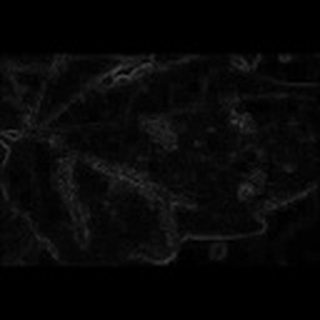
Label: cotton_bacterial_blight